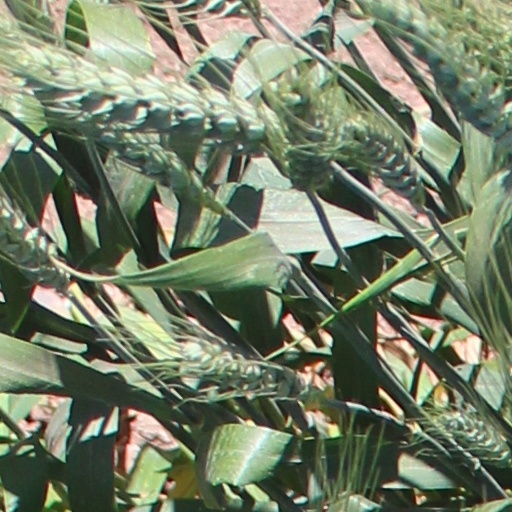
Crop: wheat